South African Class H1 4-8-2T

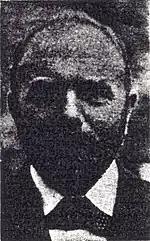
G.W. Reid

In 1902, during the Second Boer War, the Imperial Military Railways (IMR) of the invading British forces experienced a shortage of locomotives as a result of damage caused during hostilities and the transportation demands which were placed on the Railways by the British Military.